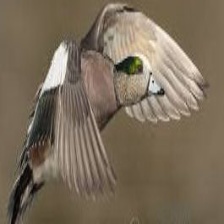
Species: AMERICAN WIGEON
Scientific name: MARECA AMERICANA
ImageNet parent category: drake